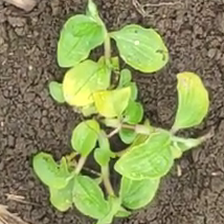
Weed species: Kena_(Commplina_benghalensio)